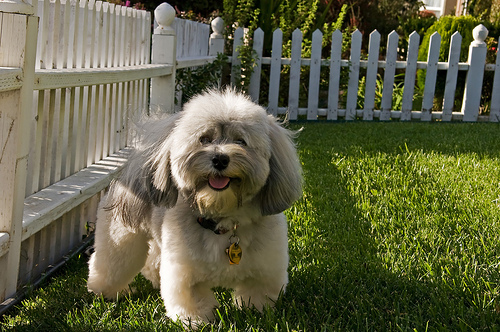
Animal: dog
Breed: havanese